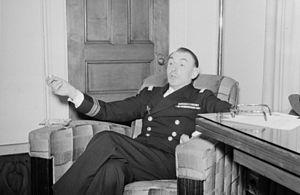
Nous voyons le commandant Georges Thierry d'Argenlieu, représentant de Charles de Gaulle au Canada.
Hồ Chí Minh, né Nguyễn Sinh Cung le 19 mai 1890 à Hoàng Trù et mort le 2 septembre 1969 à Hanoï, est un homme d'État vietnamien et une figure importante de l'anticolonialisme et du communisme international.
Cette page concerne les événements qui se sont produits durant l'année 1940 en Lorraine.
L'amiral Georges Thierry d'Argenlieu, né et mort à Brest, est un amiral et un prêtre religieux carme français. Combattant de la France libre, Haut commissaire dans le Pacifique puis Haut commissaire en Indochine, son nom reste associé au déclenchement de la guerre d'Indochine en 1946.